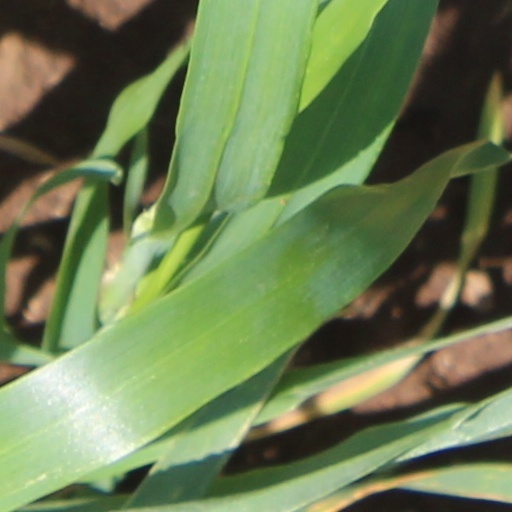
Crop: wheat